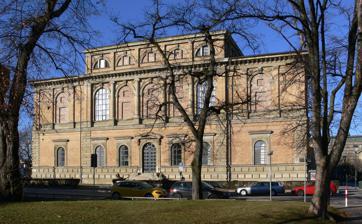
Building: Alte Pinakothek
Country: Germany
Year built: 1836
Art museum in Munich, Germany Alte Pinakothek Alte Pinakothek, eastern façade Established 1836 ; 189 years ago ( 1836 ) Location Kunstareal , Munich, Germany Coordinates 48°08′54″N 11°34′12″E / 48.14833°N 11.57000°E / 48.14833; 11.57000 Type Art museum Accreditation Bavarian State Painting Collections Collections Old Masters Public transit access No. 27 tram to Pinakotheken Underground U2 to Königsplatz Website www .pinakothek .de The Alte Pinakothek ( German: [ˈʔaltə pinakoˈteːk] ⓘ , Old Pinakothek )  is an art museum located in the Kunstareal area in Munich , Germany. It is one of the oldest galleries in the world and houses a significant  collection of Old Master paintings. The name Alte (Old) Pinakothek refers to the time period covered by the collection—from the fourteenth to the eighteenth century. The Neue Pinakothek , re-built in 1981, covers nineteenth-century art, and Pinakothek der Moderne , opened in 2002, exhibits modern art. All three galleries are part of the Bavarian State Painting Collections , an organization of the Free state of Bavaria. The building King Ludwig I of Bavaria ordered Leo von Klenze to erect a new building for the gallery for the Wittelsbach collection in 1826. The Alte Pinakothek was the largest museum in the world and structurally and conceptually well advanced through the convenient accommodation of skylights for the cabinets. Even the Neo-Renaissance exterior of the Pinakothek clearly stands out from the castle-like museum type common in the early 19th century. It is closely associated with the function and structure of the building as a museum. Very modern in its day, the building became exemplary for museum buildings in Germany and in Europe after its inauguration in 1836, and thus became a model for new galleries like the Hermitage Museum in Saint Petersburg , and galleries in Rome , Brussels and Kassel . The museum building was severely damaged by bombing in World War II but was reconstructed and reopened to the public on 7 June 1957, with President Theodor Heuss attending. Director Ernst Buckner oversaw the rebuilding project, ensuring that the building remained true to its original architecture.  The ornate, pre-war interior, including the large loggia facing the south façade in the upper floor, was not restored. A new wall covering was created in 2008 for the rooms on the upper floor of the Alte Pinakothek with a woven and dyed silk from Lyon. The new color scheme of green and red draws on the design of the rooms dating back to the time of construction of the Alte Pinakothek, and was predominant until the 20th century. Already for King Ludwig I and his architect Leo von Klenze, the use of a wall covering alternately in red and green represented the continuation of a tradition that dates back to the exhibition of the old masters of the late 16th century in many of the major art galleries of Europe (Florence, London, Madrid, St. Petersburg, Paris, Vienna). Alte Pinakothek, south façade History Alte Pinakothek, hand-painted photograph, c. 1890 The Wittelsbach collection was begun by Duke Wilhelm IV (1508–1550) who ordered important contemporary painters to create several history paintings, including The Battle of Alexander at Issus of Albrecht Altdorfer . Elector Maximilian I (1597–1651) commissioned in 1616 four hunt paintings from Peter Paul Rubens and acquired many other paintings, especially the work of Albrecht Dürer . He even obtained The Four Apostles in the year 1627 due to pressure on the Nuremberg city fathers. A few years later however 21 paintings were confiscated and moved to Sweden during the occupation of Munich in the Thirty Years war . Maximilian's grandson Maximilian II Emanuel (1679–1726) purchased a large number of Dutch and Flemish paintings when he was Governor of the Spanish Netherlands . So he bought for example in 1698 in Antwerp from Gisbert van Colen 12 pictures of Peter Paul Rubens and 13 of Van Dyck , with the pictures of Rubens from the personal estate of the artist which were therefore not intended for sale. Under Max Emanuel's successors, the purchases were largely discontinued due to the tight budget. Also Max Emanuel's cousin Johann Wilhelm, Elector Palatine (1690–1716) collected Netherlandish paintings. He ordered from Peter Paul Rubens The Big Last Judgment and received Raphael 's Canigiani Holy Family as a dowry of his wife. Charles Theodore, Elector of Bavaria (1742–1799) had a strong preference for Netherlandish paintings as well, among other paintings he acquired Rembrandt 's The Holy Family . By the late 18th century a large number of the paintings were displayed in Schleissheim Palace , and accessible to the public. Room IX After the reunion of Bavaria and the Electorate of the Palatinate in 1777, the galleries of Mannheim , Düsseldorf and Zweibrücken were moved to Munich, in part to protect the collections during the wars which followed the French revolution. Even though 72 paintings including The Battle of Alexander at Issus were taken to Paris in 1800 by the invading armies of Napoleon I (1769–1821), who was a noted admirer of Alexander the Great. The Louvre held it until 1804, when Napoleon declared himself Emperor of France and took it for his own use. When the Prussians captured the Château de Saint-Cloud in 1814 as part of the War of the Sixth Coalition , they supposedly found the painting hanging in Napoleon's bathroom. Most of the paintings have not been returned. With the secularisation many paintings from churches and former monasteries entered into state hands. King Ludwig I of Bavaria collected especially Early German and Early Dutch paintings but also masterpieces of the Italian renaissance. In 1827 he acquired the collection Boisserée with 216 Old German and Old Dutch masters; in 1828, the king managed to also purchase the collection of the Prince Wallerstein , with 219 Upper German and Upper Swabian paintings. In 1838 Johann Georg von Dillis issued the first catalogue. After the times of King Ludwig I the acquisitions almost ended. Only from 1875 the directors Franz von Reber and Hugo von Tschudi secured important new acquisitions, such as the Madonna of the Carnation of Leonardo da Vinci and The Disrobing of Christ of El Greco . The predilection of the Wittelsbach rulers for some painters made the collection quite strong in those areas but neglected others. Since the 1960s the Pinakothek has filled some of these gaps: for example, a deficit of 18th-century paintings was addressed by the integration into the collection of works loaned from two Bavarian banks. Among these paintings were Nicolas Lancret 's The Bird Cage and François Boucher 's Madame Pompadour . In April 1988, the serial vandal Hans-Joachim Bohlmann splashed acid on three paintings by Albrecht Dürer, namely Lamentation for Christ , Paumgartner Altar and Mater Dolarosa inflicting damage estimated at 35 million euros. In 1990 Dierick Bouts ' Ecce agnus dei was acquired. On 5 August 2014, the museum rejected a request by a descendant of the banker Carl Hagen for the repatriation of Jacob Ochtervelt 's Das Zitronenscheibchen ( The Lemon Slice ) on the grounds that it had been unlawfully acquired as a result of Nazi persecution. An investigation by the museum established that it had been lawfully purchased at the time for a fair price and that the Hagen family's interest extended only to a security on the painting. Collection Kreuzigung Christi (English: Crucifixion of Christ ) by Lucas Cranach the Elder Leonardo da Vinci 's Virgin and Child ( Madonna of the Carnation ) The museum is under the supervision of the Bavarian State Painting Collections which also owns an expanded collection of several thousand European paintings from the 13th to 18th centuries. Especially its collection of Early Italian, Old German, Old Dutch and Flemish paintings is one of the most important in the world. More than 800 of these paintings are exhibited at the Old Pinakothek. Due to limited space in the building, some associated galleries throughout Bavaria such as the baroque galleries in Schleissheim Palace and Neuburg Palace additionally have works by the Old Masters on display. From 2014 through 2017, wings of the museum were sequentially closed for renovation, and the artworks in closed sections were unavailable for viewing. German paintings 14th–17th century: The Alte Pinakothek comes with the most comprehensive collection of German Old Masters worldwide. Among many others, the Pinakothek shows works of Stefan Lochner ( Adoration of the Christ Child by the Virgin (The Nativity) ), Michael Pacher ( Altarpiece of the Church Fathers ), Martin Schongauer ( Holy Family ), Albrecht Dürer ( The Four Apostles , Paumgartner Altar , Self-Portrait ), Hans Baldung Grien ( Margrave Christoph of Baden ), Albrecht Altdorfer ( The Battle of Issus ), Cranach ( Lamentation Beneath the Cross ), Holbein (St. Sebastian Altar; Central panel: Martyrdom of St. Sebastian ), Matthias Grünewald ( SS. Erasmus und Maurice ), Hans von Aachen ( The Triumph of Truth ), Adam Elsheimer ( The Flight into Egypt ), and Johann Liss ( Death of Cleopatra ). Early Netherlandish paintings 15th–16th century: One of the most impressive collections worldwide especially for Early Netherlandish paintings with masterpieces like Vera Icon (van Eyck) and other exceptional paintings for example of Rogier van der Weyden ( Saint Columba altarpiece ), Dieric Bouts ( Ecce Agnus Dei ), Lucas van Leyden ( Virgin and Child with Mary Magdalen and a Donor ), Hieronymus Bosch ( Fragment from the Last Judgment ), Hans Memling ( The Seven Joys of the Virgin ), and Jan Gossaert , aka. Mabuse ( Danae ). Dutch paintings 17th–18th century: Due to the passion of the Wittelsbach rulers this section contains numerous exquisite paintings. Among the masters are Rembrandt van Rijn ( The Descent from the Cross , The Holy Family ), Frans Hals ( Portrait of Willem Croes ), Pieter Lastman ( Odysseus and Nausikaa ), Carel Fabritius ( Self-Portrait ), Gerard Terborch ( The Flea-Catcher (Boy with His Dog) ), Jacob van Ruisdael ( Torrent with Oak Trees ) and many others. Flemish paintings 16th–18th century: The collection contains masterpieces of painters like Jan Mabuse ( Danae ), Pieter Brueghel the Elder ( Harbour Scene with Christ Preaching , The Land of Cockaigne ), Jan Brueghel the Elder ( Harbour Scene with Christ Preaching ), Peter Paul Rubens ( Rubens and Isabella Brant in the Honeysuckle Bower , The Fall of the Damned , The Great Last Judgement ), van Dyck ( Deposition , Self-Portrait , Susanna and the Elders ), Jacob Jordaens ( Satyr with Peasants ) and Adriaen Brouwer ( Village Barbar's Shop ). The Rubens Collection with 72 paintings the largest permanent one worldwide. Italian paintings 13th–18th century: The Italian Gothic paintings are the oldest of the gallery, among them Giotto's famous The Last Supper , then all Schools of Italian Renaissance and Baroque Painting are represented with works of Fra Angelico ( Entombment of Christ ), Domenico Ghirlandaio ( Virgin and Child with SS. Dominici, Michael, John the Baptist and John the Evangelist ), Sandro Botticelli ( Lamentation over the Dead Christ ), Fra Filippo Lippi ( The Annunciation ), Lorenzo Lotto ( The Mystic Marriage of St. Catherine ), Raphael ( The Canigiani Holy Family , Madonna della tenda , Madonna Tempi ), Leonardo da Vinci ( Madonna of the Carnation ), Antonello da Messina ( Annunciata ), Titian ( Vanity , Charles V ), Tintoretto ( Christ in the House of Mary and Martha ), Paolo Veronese ( Amor with two dogs ), Guido Reni ( The Assumption of the Virgin ), Luca Giordano ( A Cynical Philosopher ), Tiepolo ( The Adoration of the Kings ), Francesco Guardi ( Regatta on the Canale della Guidecca ), Canaletto ( Piazetta in Venice ) and others. French paintings 16th–18th century: In spite of the close relationship of the Wittelsbachs to France it is the second smallest section with works, for example, of Claude Lorrain ( The Expulsion of Hagar ), Nicolas Poussin ( Midas and Bacchus ), François Boucher ( Madame de Pompadour , Reclining Girl ), Nicolas Lancret ( The Bird Cage ), Jean-Baptiste-Siméon Chardin ( Woman Cleaning Turnips ), Maurice-Quentin de la Tour ( Mademoiselle Ferrand Meditating on Newton ), Claude Joseph Vernet ( Eastern Harbour at Dawn ) and Jean-Honoré Fragonard ( Girl with Dog ). Spanish paintings , 16th–18th century: Though this is the smallest section, all major masters are represented, such as El Greco ( The Disrobing of Christ ), de la Cruz ( Infant Isabella Clara Eugenia of Spain ), Velázquez ( Young Spanish Gentleman ), Jusepe de Ribera ( Saint Bartholomew ), Francisco de Zurbarán ( The Entombment of St. Catharine of Alexandria on Mount Sinai , St. Francis in Ecstasy ), and Murillo ( Beggar Boys Eating Grapes and Melon ). The paintings of Francisco de Goya were moved into the New Pinakothek . Gallery Lorenzo Lotto , Mystic Marriage of Saint Catherine , 1506–08 Giotto di Bondone , Christ on the Cross Between Mary and John , c. 1300 Adam Elsheimer , The Flight into Egypt , c. 1609 Anthony van Dyck , Self Portrait , c. 1621 François Boucher , Reclining girl ( Marie-Louise O'Murphy , 1737–1818) Titian , Vanity , c. 1516 Pieter Bruegel , The Land of Cockaigne , 1567 Albrecht Dürer , Self-portrait , 1500 Jacopo de' Barbari c. 1440 –before 1516, Still-Life with Partridge and Gauntlets , 1504 Raphael , Madonna Tempi , 1508 Albrecht Altdorfer , The Battle of Issus , 1529 Juan Pantoja de la Cruz , Infanta Isabella Clara Eugenia, 1599 Peter Paul Rubens , Rubens and Isabella Brant in the Honeysuckle Bower , 1609 Rembrandt van Rijn , The Sacrifice of Isaac , 1636 Gerard ter Borch , The Flea-Catcher Murillo , Beggar Boys Eating Grapes and Melon , c. 1645–1655 François Boucher , Madame de Pompadour , 1756 Jean-Honoré Fragonard , Girl with Dog or La Gimblette , 1770–1775 References